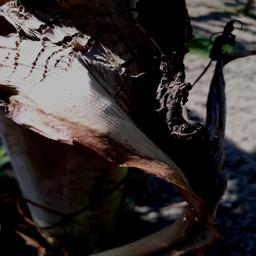
Label: BACTERIAL SOFT ROT